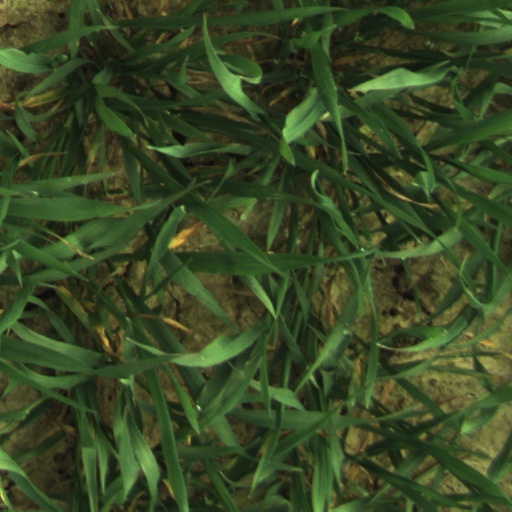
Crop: wheat